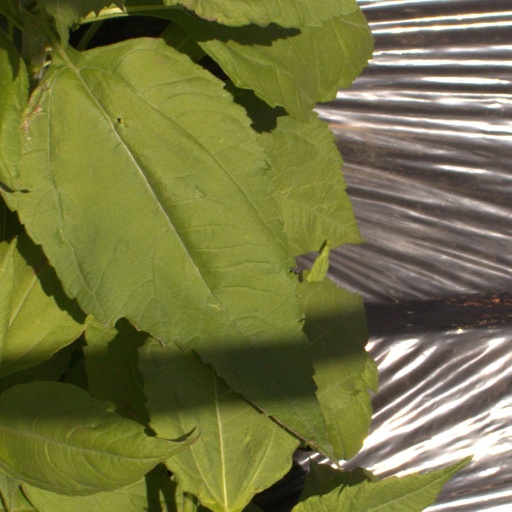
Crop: Jerusalem artichoke